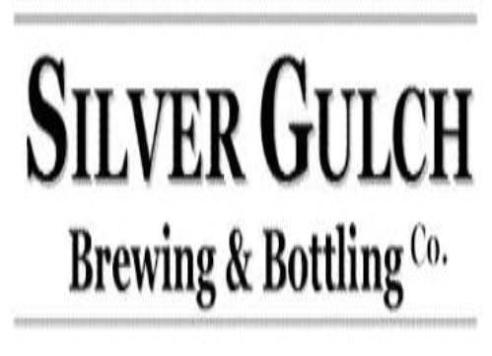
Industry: Food